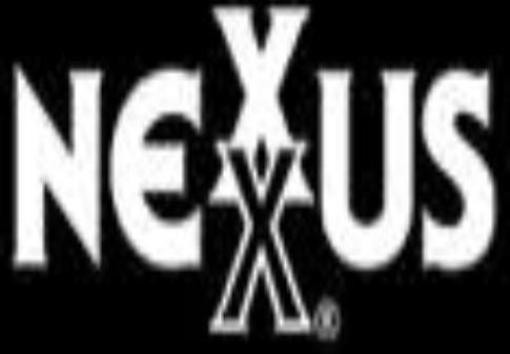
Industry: Necessities